Dr. Sex

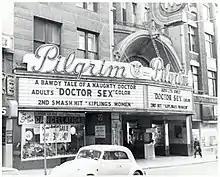
Boston theater showing the film

Dr. Sex (also known as Dr. S- in the United States) is a 1964 American film directed by Ted V. Mikels, from a screenplay by Mikels and Wayne Rogers, who both also produced the film. The film follows three sex researchers, who discuss their strangest cases. Mikels said the film was originally called "The Doctors" and was based on an idea of Rogers', who had been impressed by Mikels' first film, "Strike Me Deadly".